USS Wisconsin (BB-64)

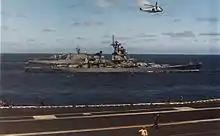
"Wisconsin" alongside around 1990–1991

On 9 June, "Wisconsin" resumed her role as a training ship, taking midshipmen to Greenock, Scotland; Brest, France; and Guantánamo Bay, before returning to Norfolk. She departed Hampton Roads on 25 August and participated in the NATO exercise Operation Mainbrace, which was held out of Greenock, Scotland. After her return to Norfolk, "Wisconsin" underwent an overhaul in the naval shipyard there. "Wisconsin" remained in the Atlantic fleet throughout 1952 and into 1953, training midshipmen and conducting exercises. After a month of routine maintenance "Wisconsin" departed Norfolk on 9 September 1953, bound for the Far East.